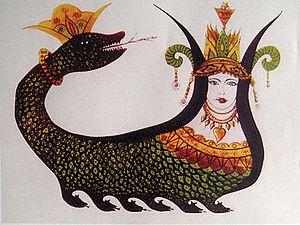
Shahmeran est une créature mythologique que l'on rencontre en Anatolie, Iran et Irak. Le mot viendrait du nom composé Şah-ı Meran, qui signifie "shah des serpents" en persan. Elle possède une tête de femme et un corps de serpent. Sa queue se termine souvent par une tête de serpent couronnée. Elle habiterait principalement dans les villes de Tarse et Nusaybin.